Felipe Contepomi

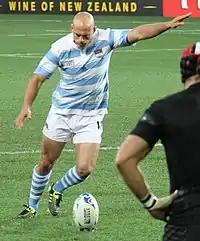
Contepomi taking a kick v England during the 2011 Rugby World Cup

He notably notched a full house on his way to 25 points in the 30–16 victory over Wales in Cardiff on 10 November 2001. He was also part of the 2003 Rugby World Cup squad, featuring in three of the Pumas' pool games as they were forced to play four games in a fortnight.